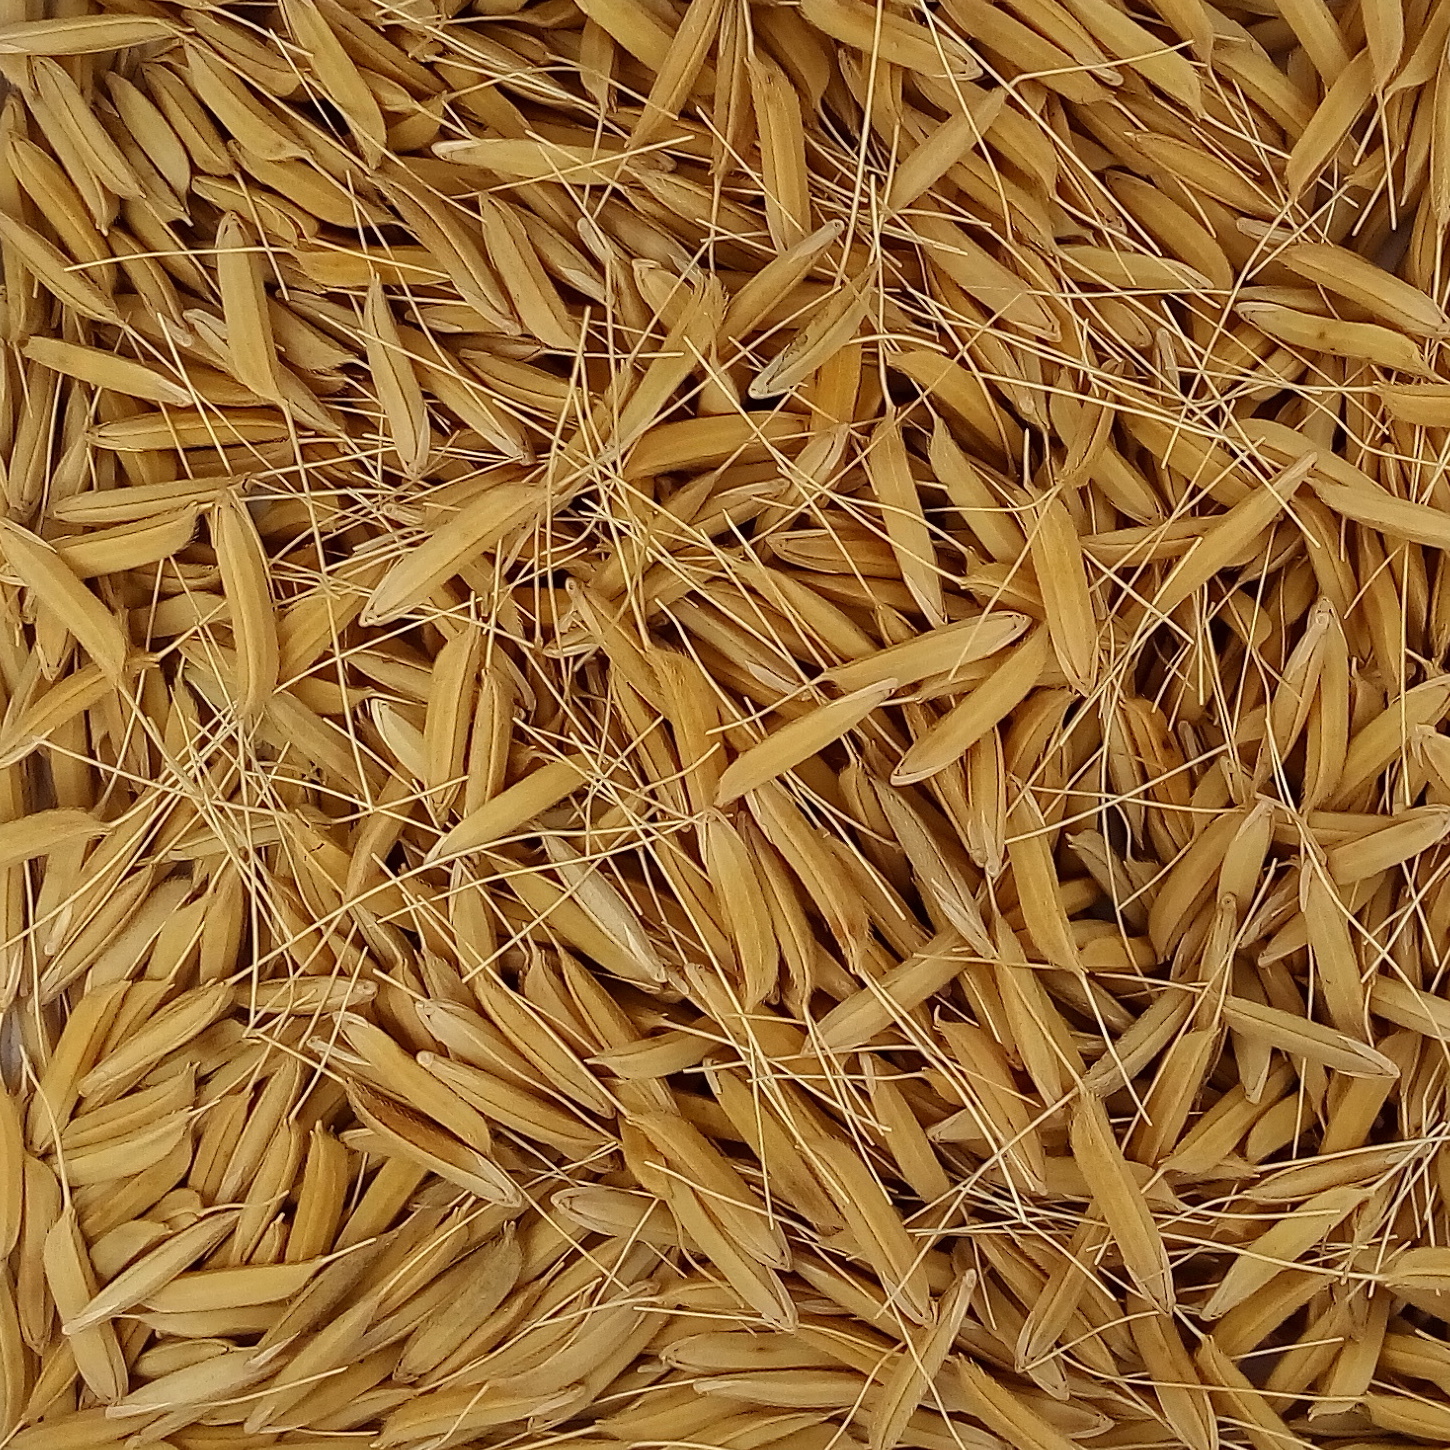
Rice seed variety: 1637